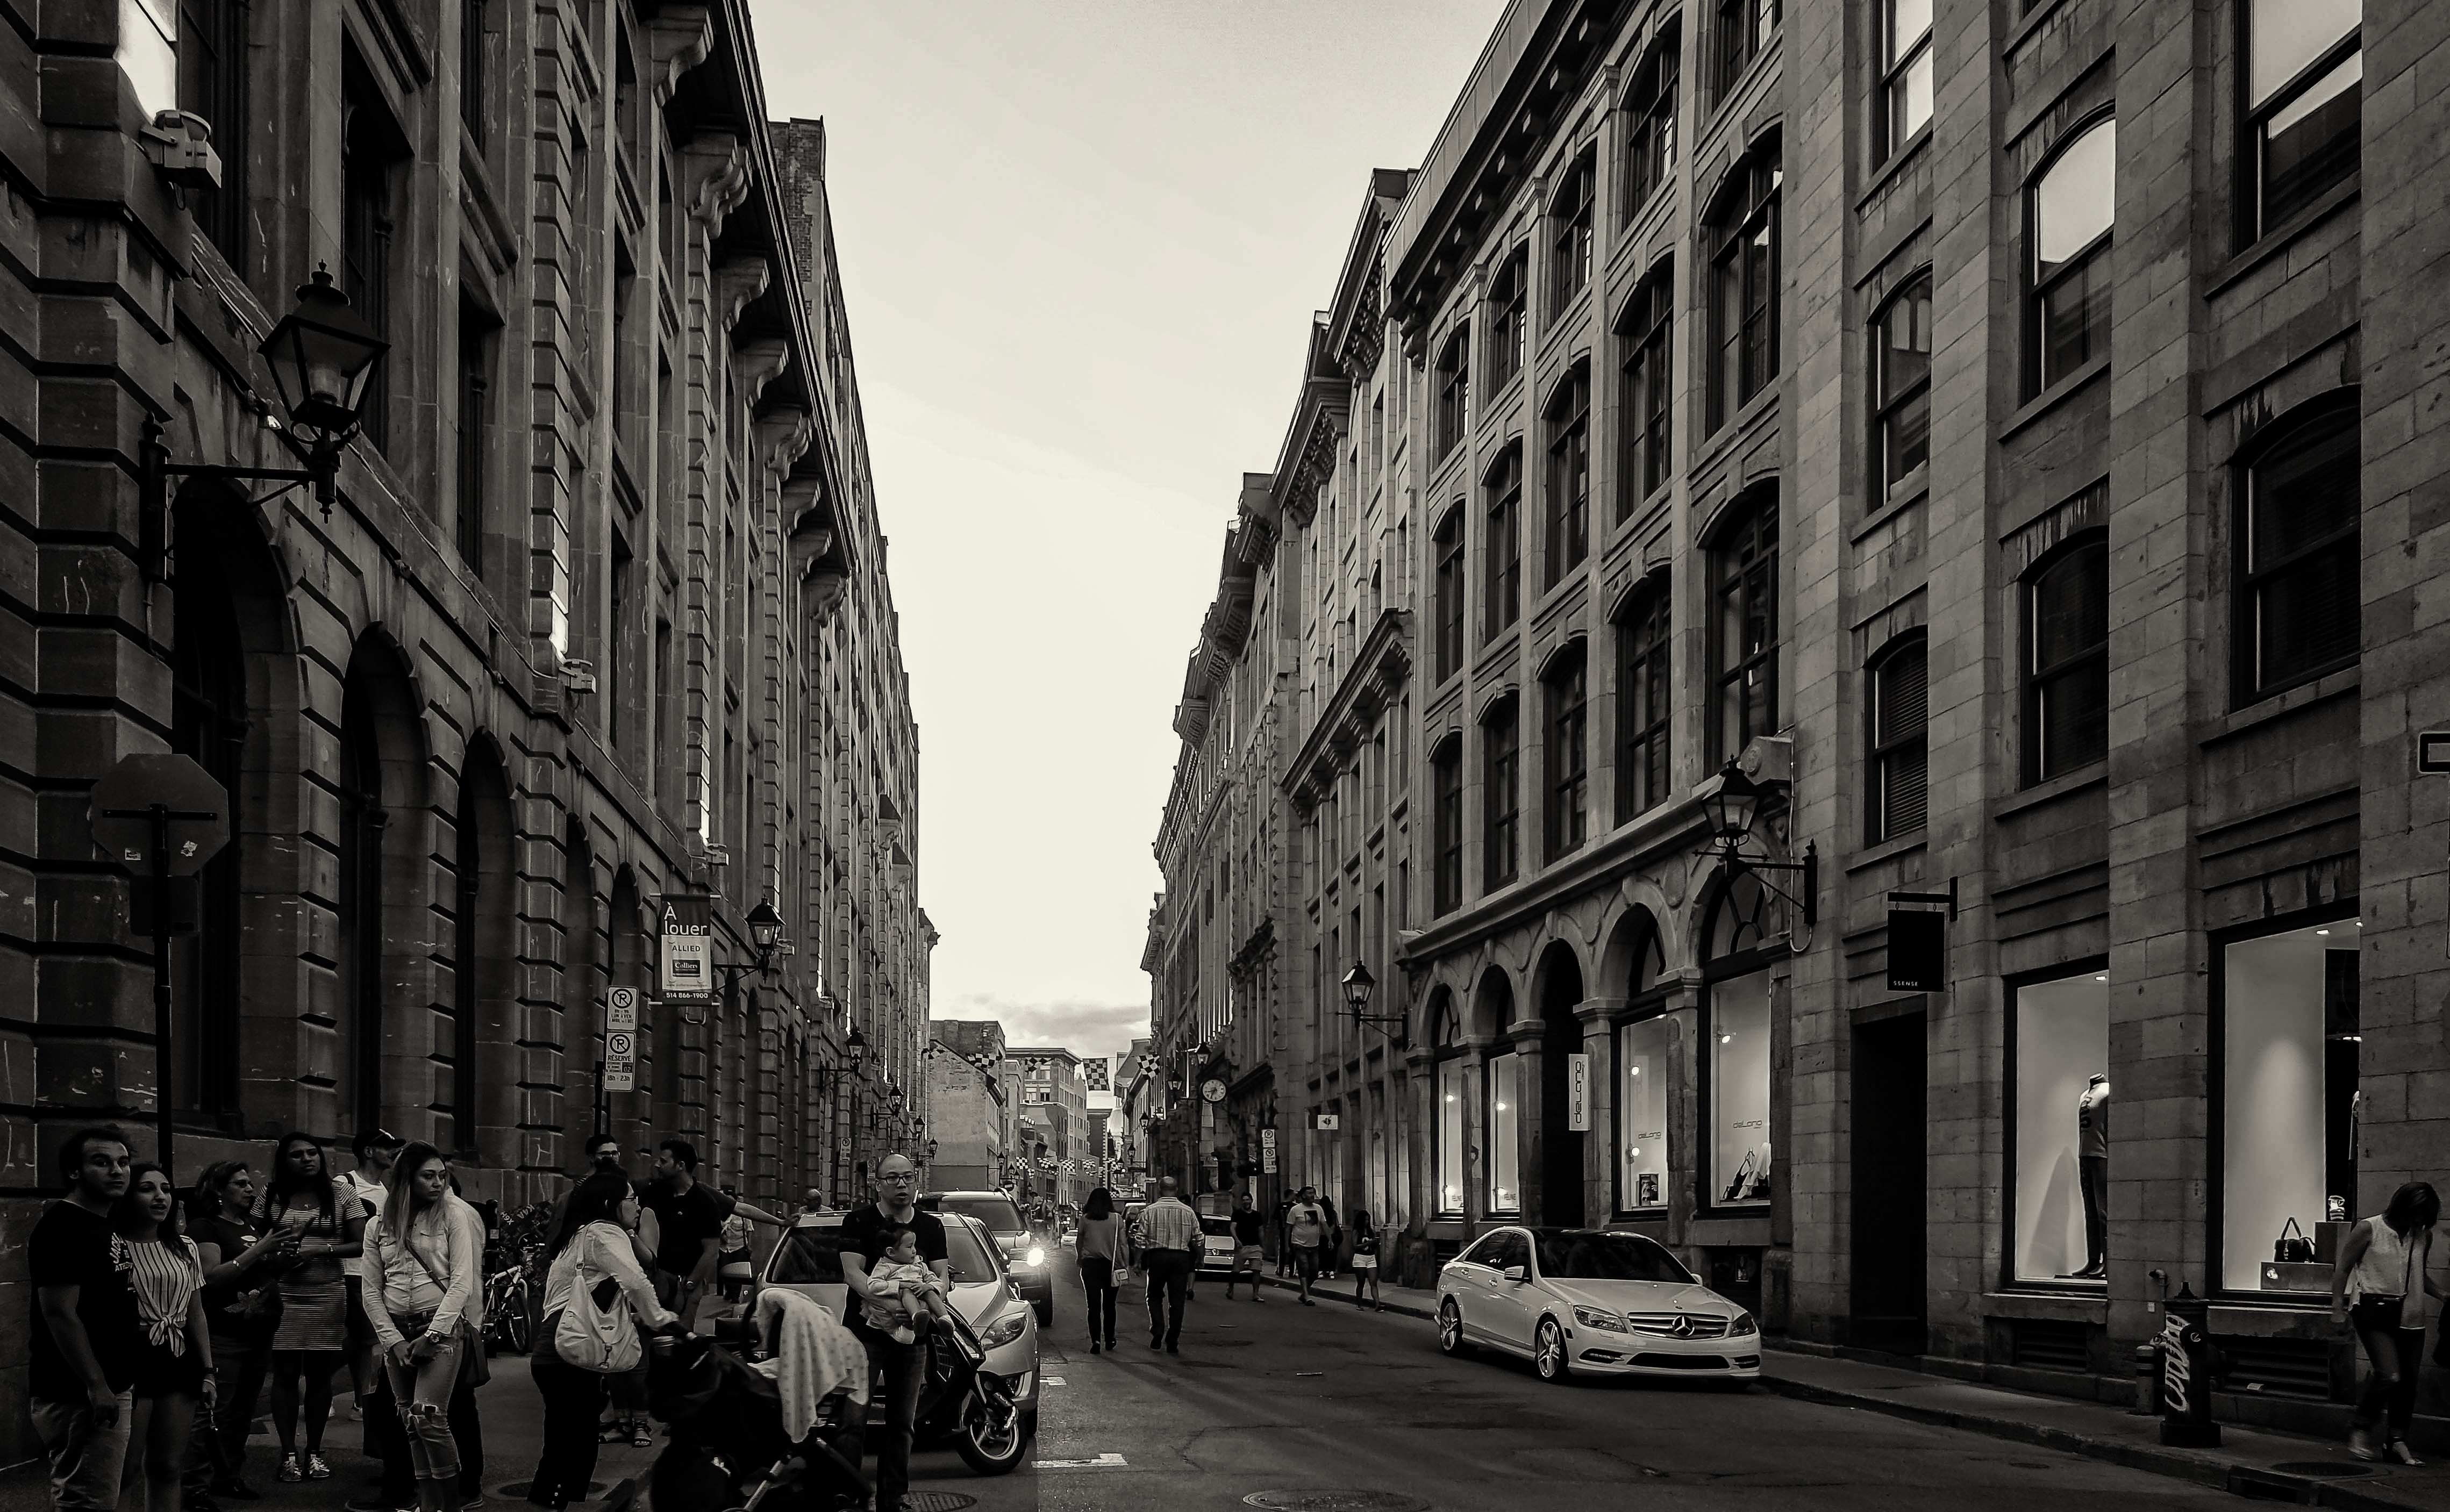
black and white, architecture, road, street, town, alley, city, cityscape, downtown, monochrome, lane, infrastructure, metropolis, neighbourhood, urban area, monochrome photography, residential area, human settlement